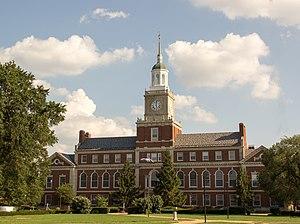
L'université Howard est une université américaine située à Washington, surnommée Black Harvard. Elle fut fondée en 1867 et baptisée en l'honneur d'Oliver Otis Howard, un général de l'Armée de l'Union.